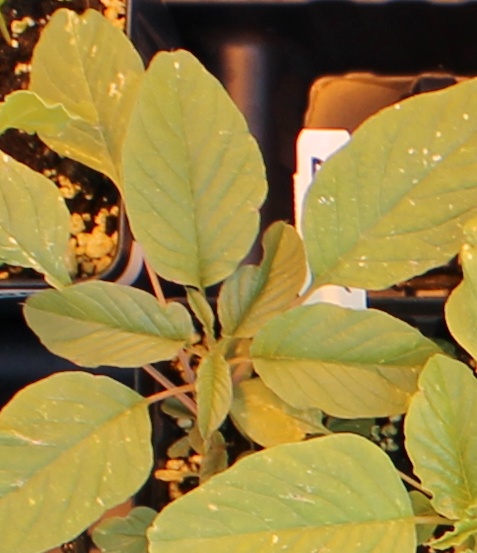
Label: Palmer Amaranth